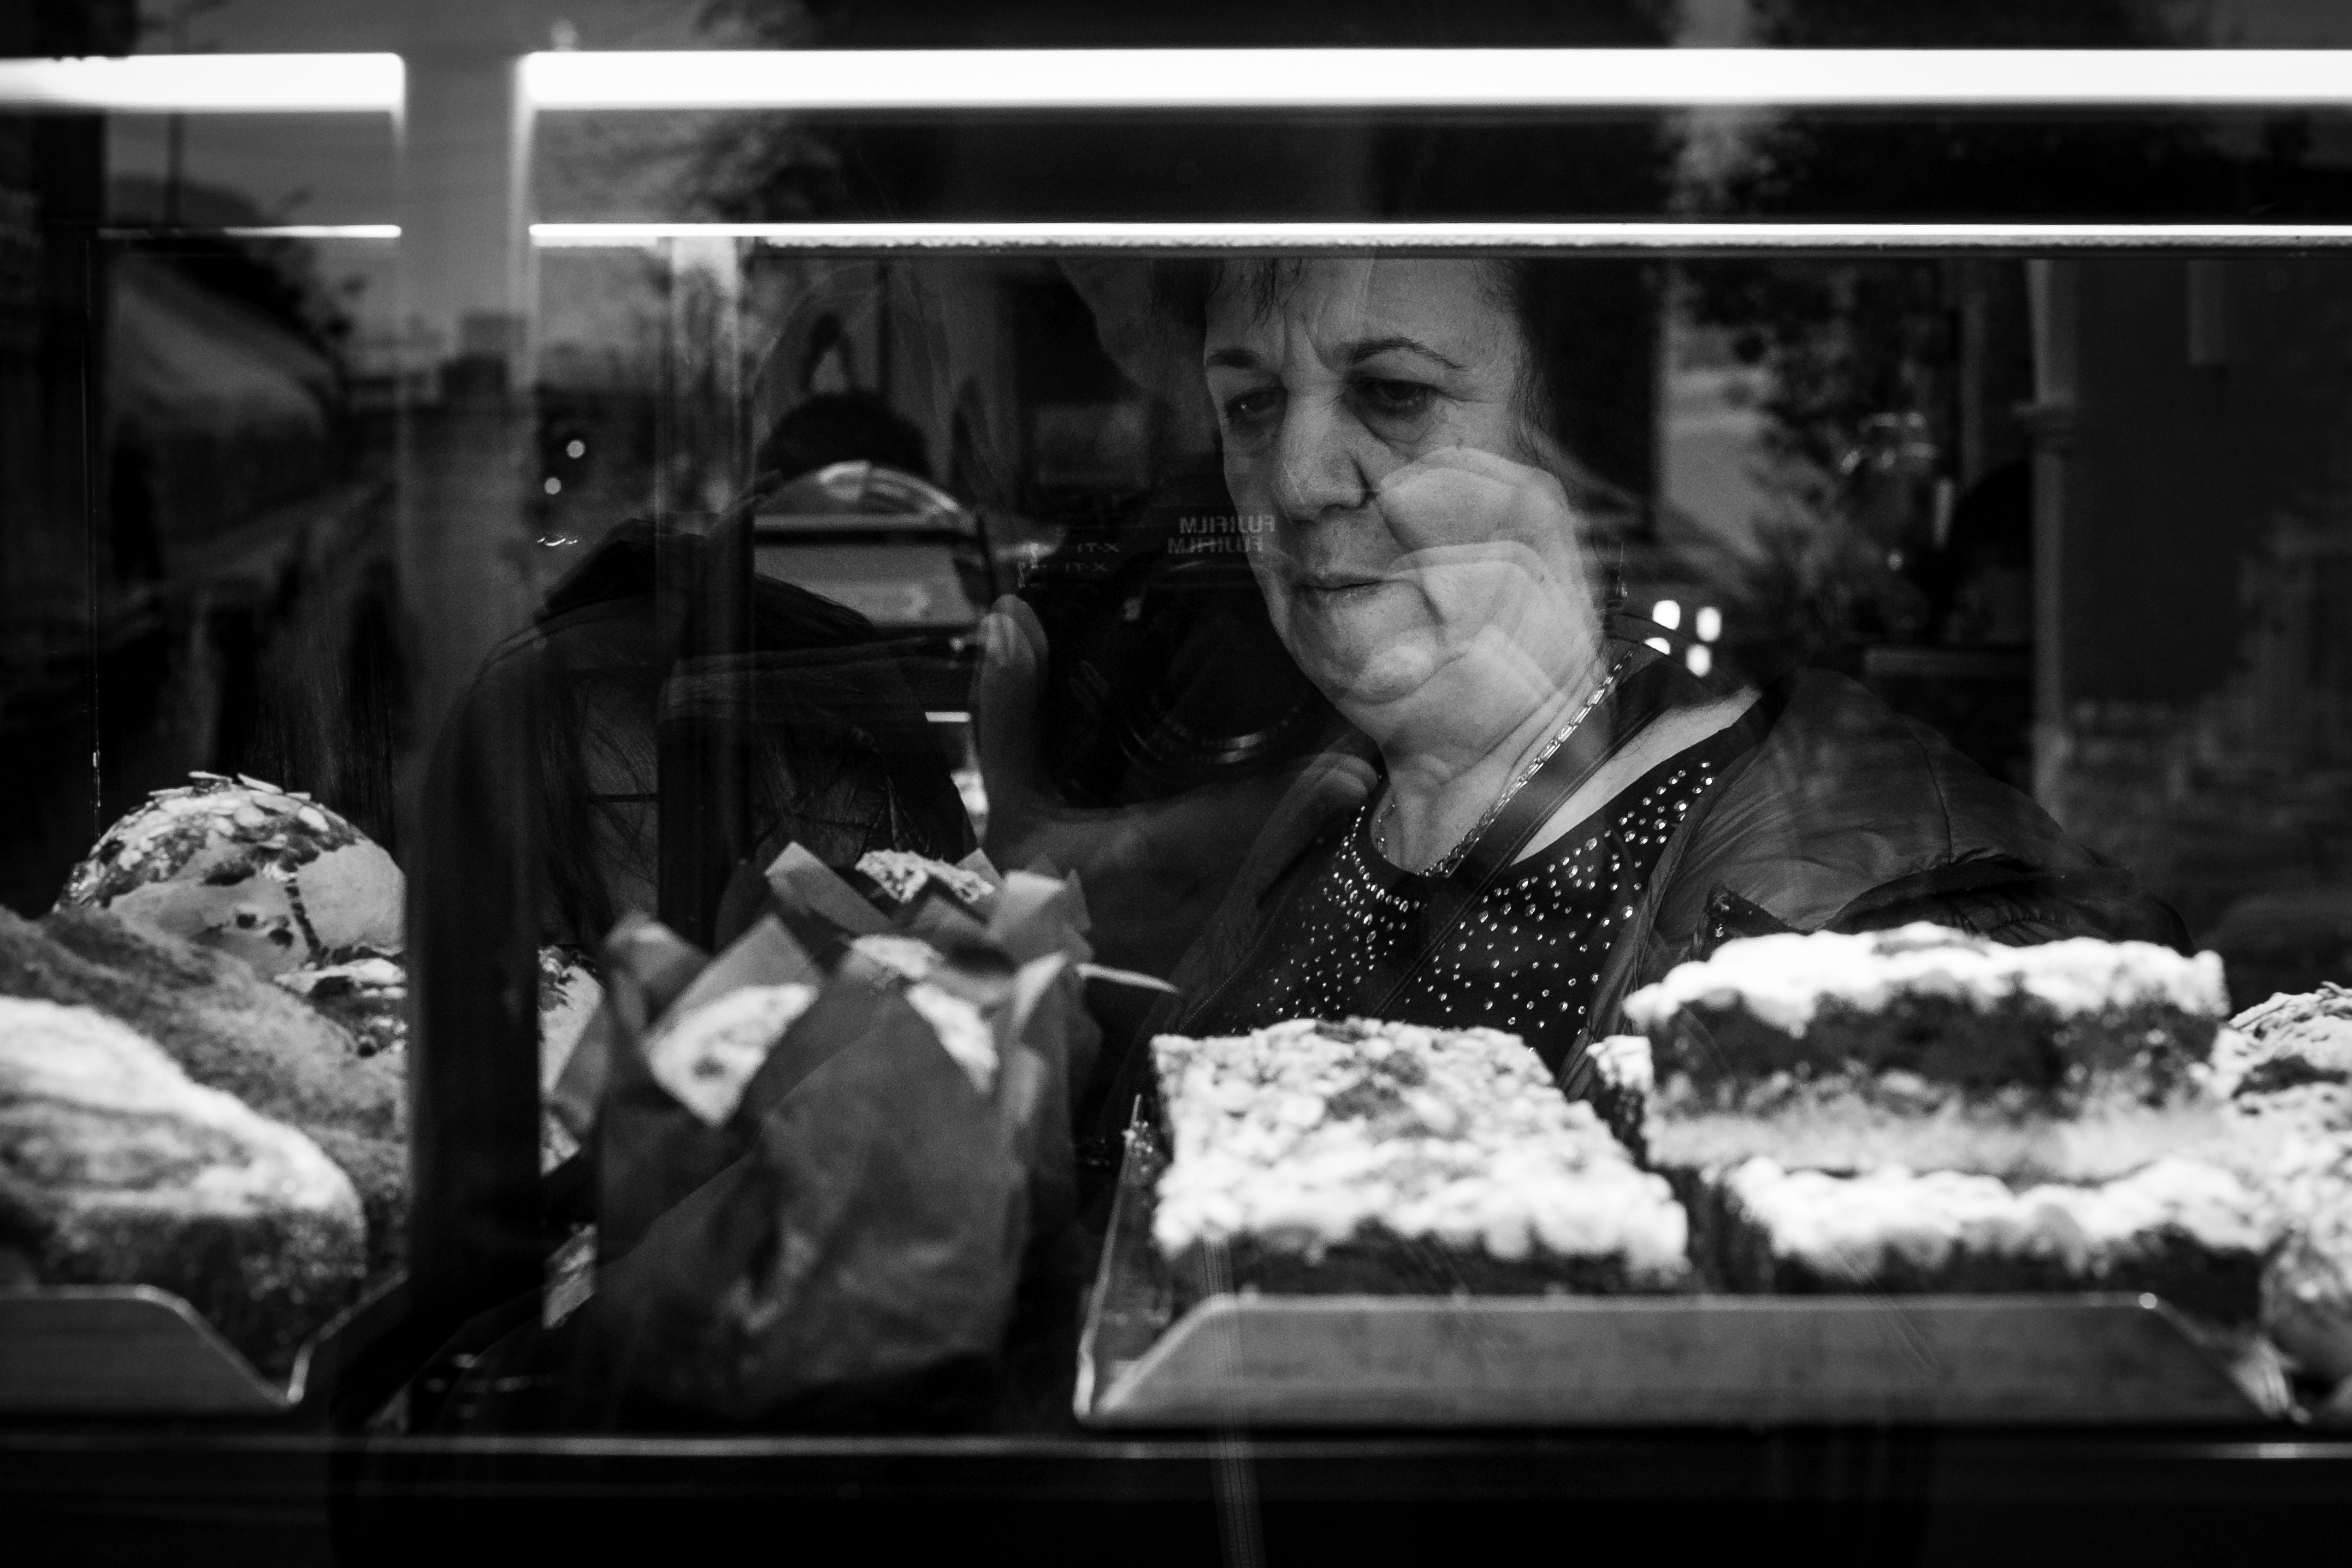
black and white, people, woman, street, photography, window, city, film, explore, portrait, reflection, black, monochrome, cake, pastry, bakery, pastries, streetphotography, flickr, bw, blackandwhite, face, candid, creativecommons, turkey, stadt, photograph, istanbul, fenster, sw, spiegelung, schwarzweis, image, reflexion, gesicht, shopwindow, 32, menschen, unposed, ungestellt, strasenfotografie, frau, schaufenster, erwachsener, fujixt1, fujifilmxt1, adult, streettog, tog, querformat, landscapeformat, mirroring, turkei, kuchen, portr t, b ckerei, konditorei, candyshop, pastryshop, geb ck, shopdisplay, monochrome photography, film noir